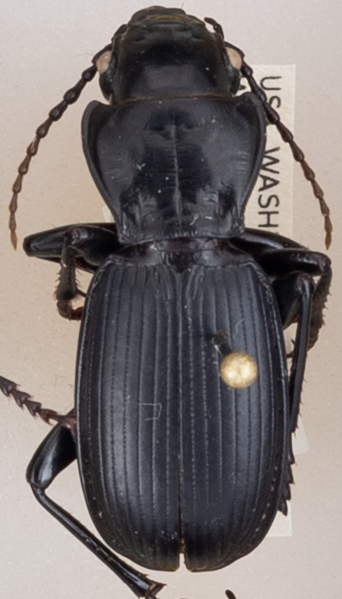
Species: Pterostichus lama
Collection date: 2018-07-17
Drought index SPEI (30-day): -1.038
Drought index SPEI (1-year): -0.39
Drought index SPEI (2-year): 0.662